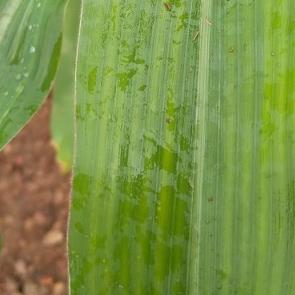
Crop: Maize
Condition: stripe-d